Answer in natural language. Is black wooden chair with four legs (highlighted by a red box) further away or in front of Doorway (highlighted by a blue box)? Choose between the following options: further away or in front
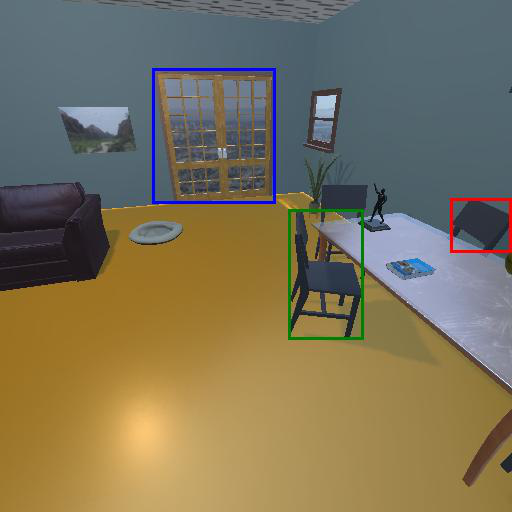
<answer>in front</answer>